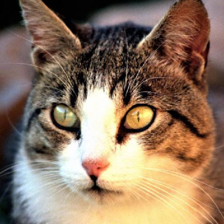
Label: animals